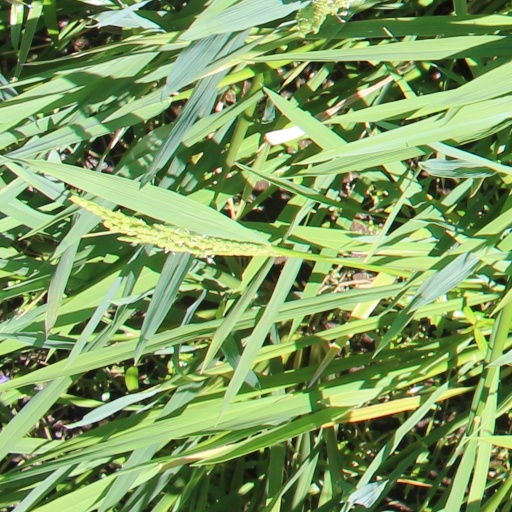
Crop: rice